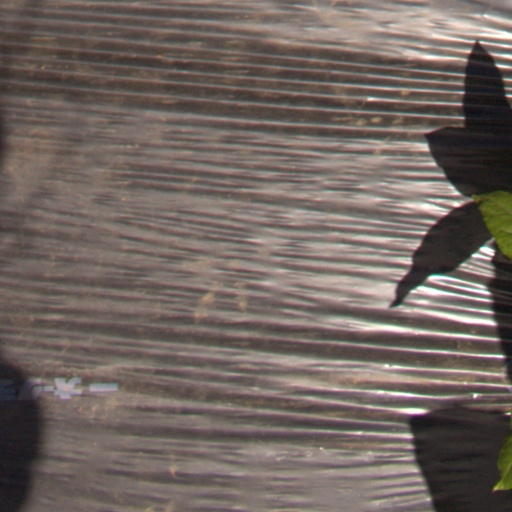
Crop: Jerusalem artichoke